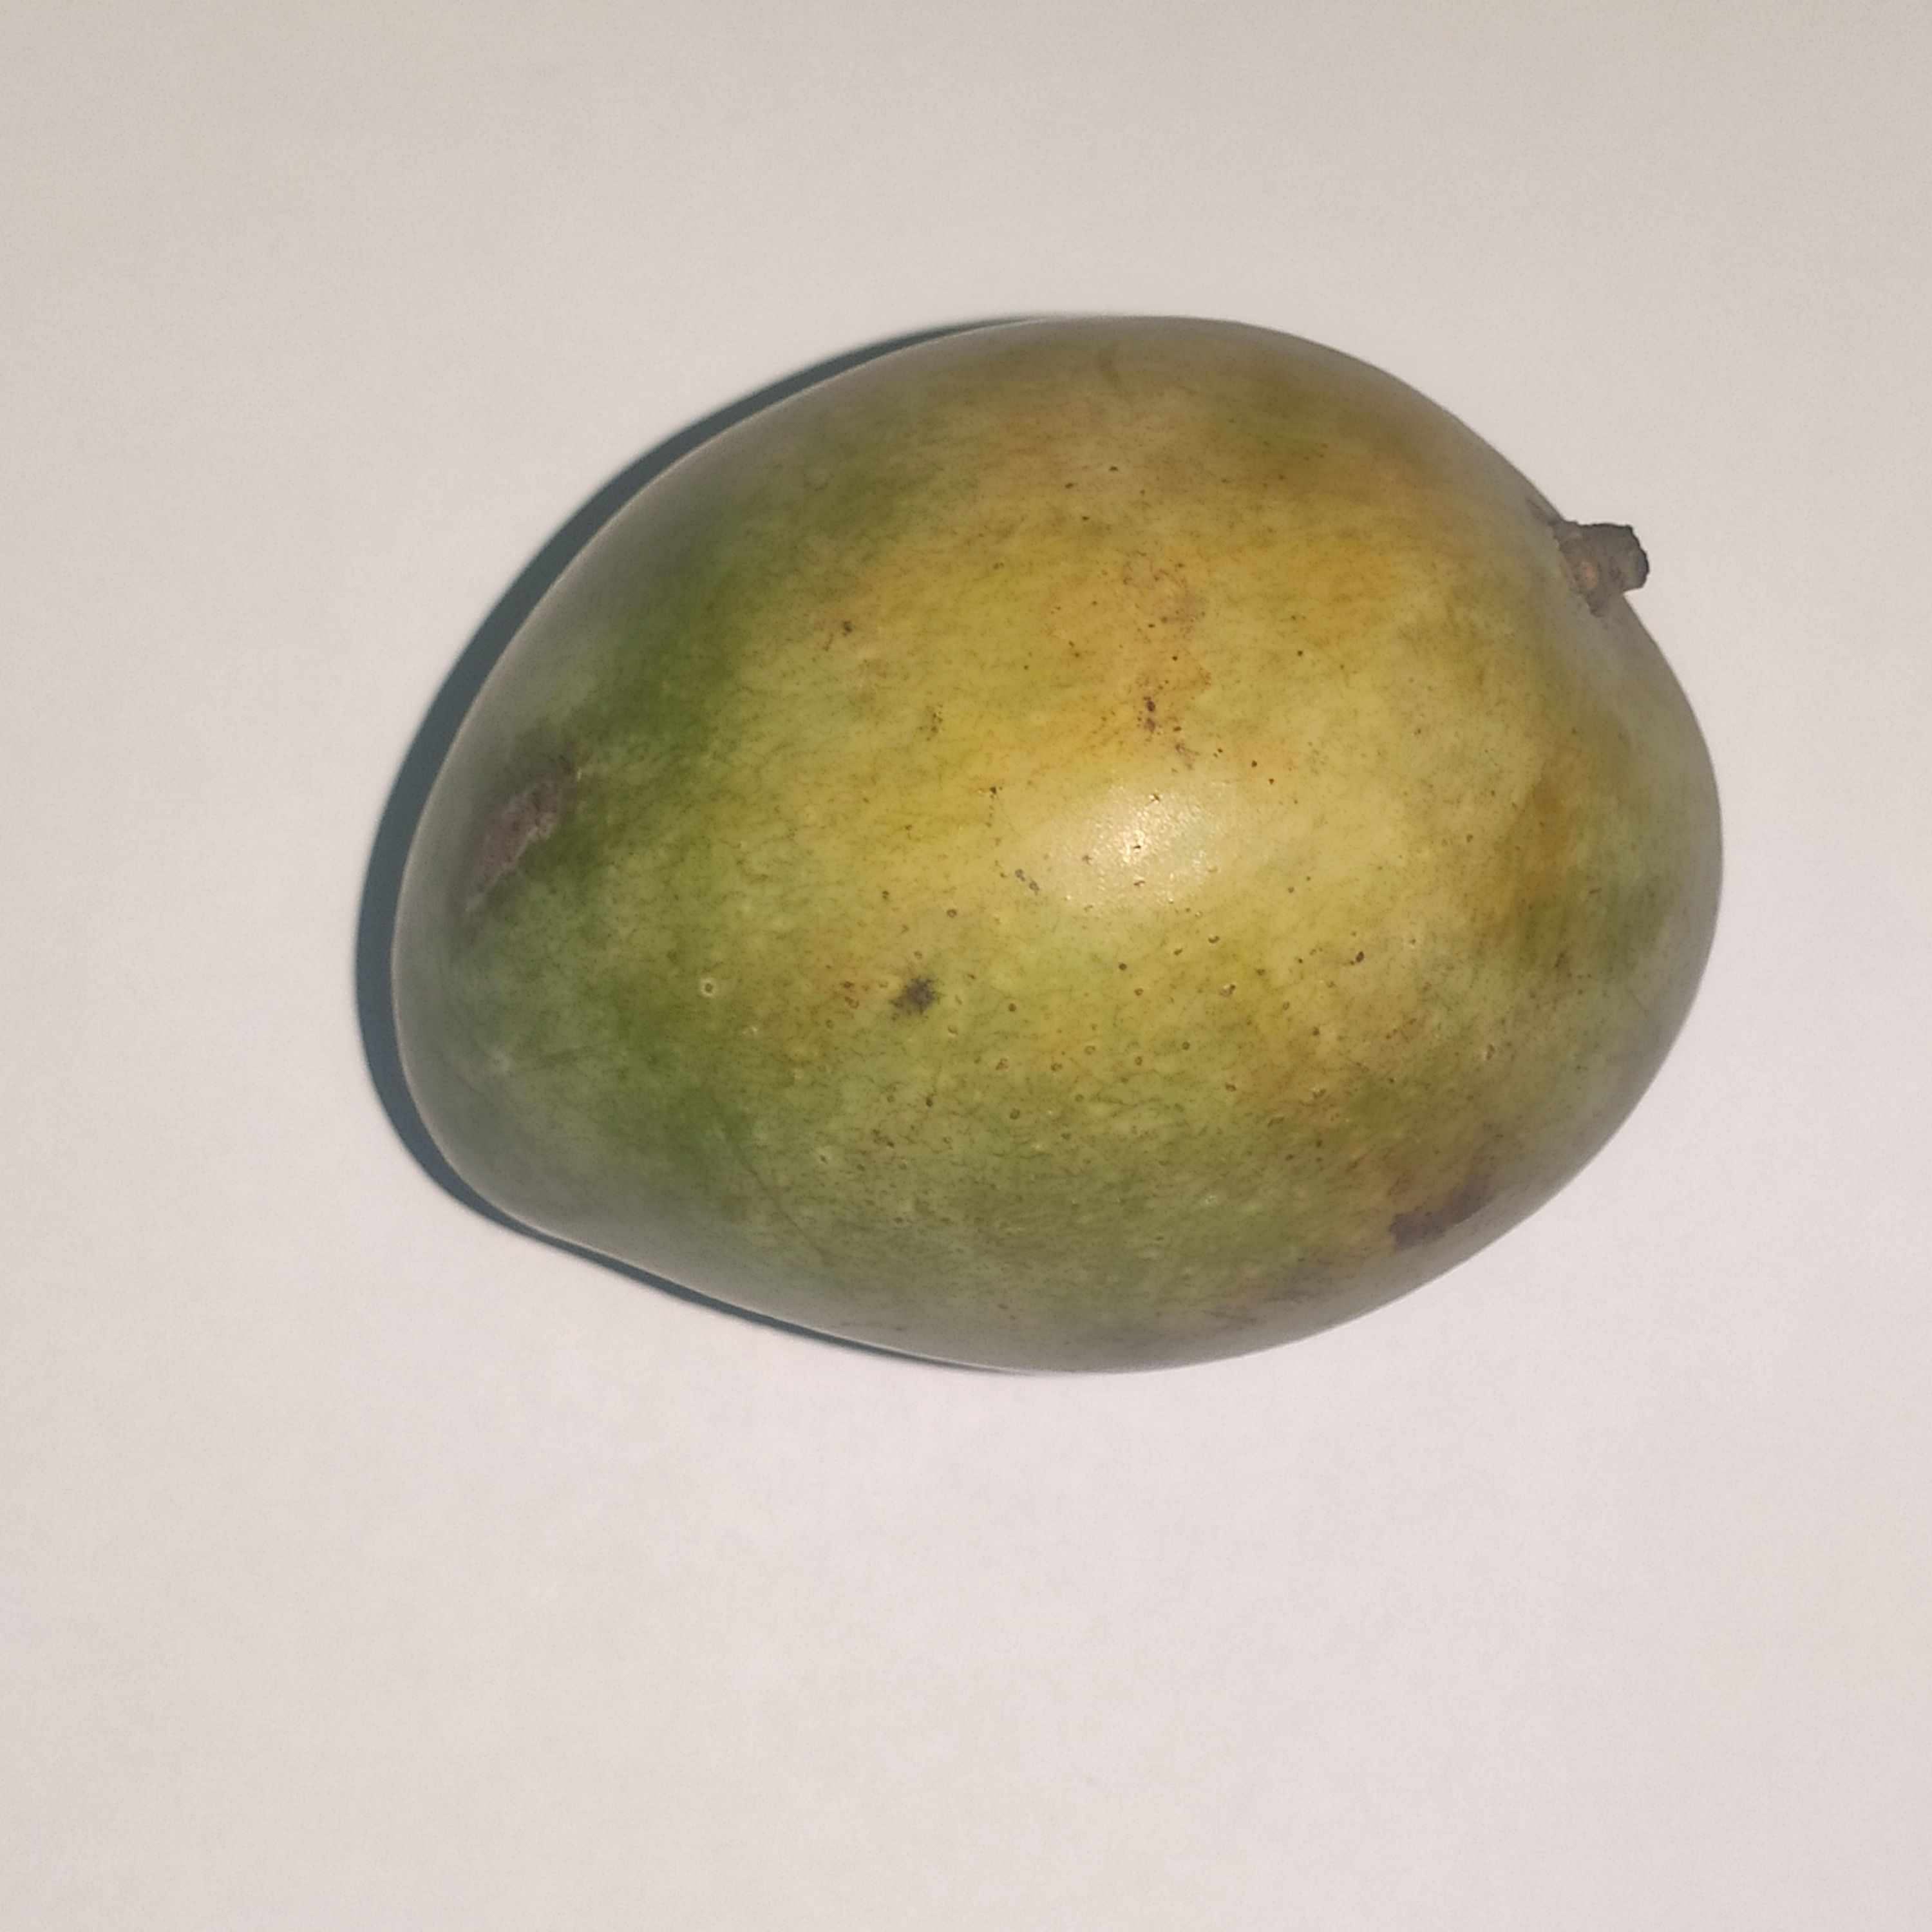
Fruit: mango
Grade: 1st-grade